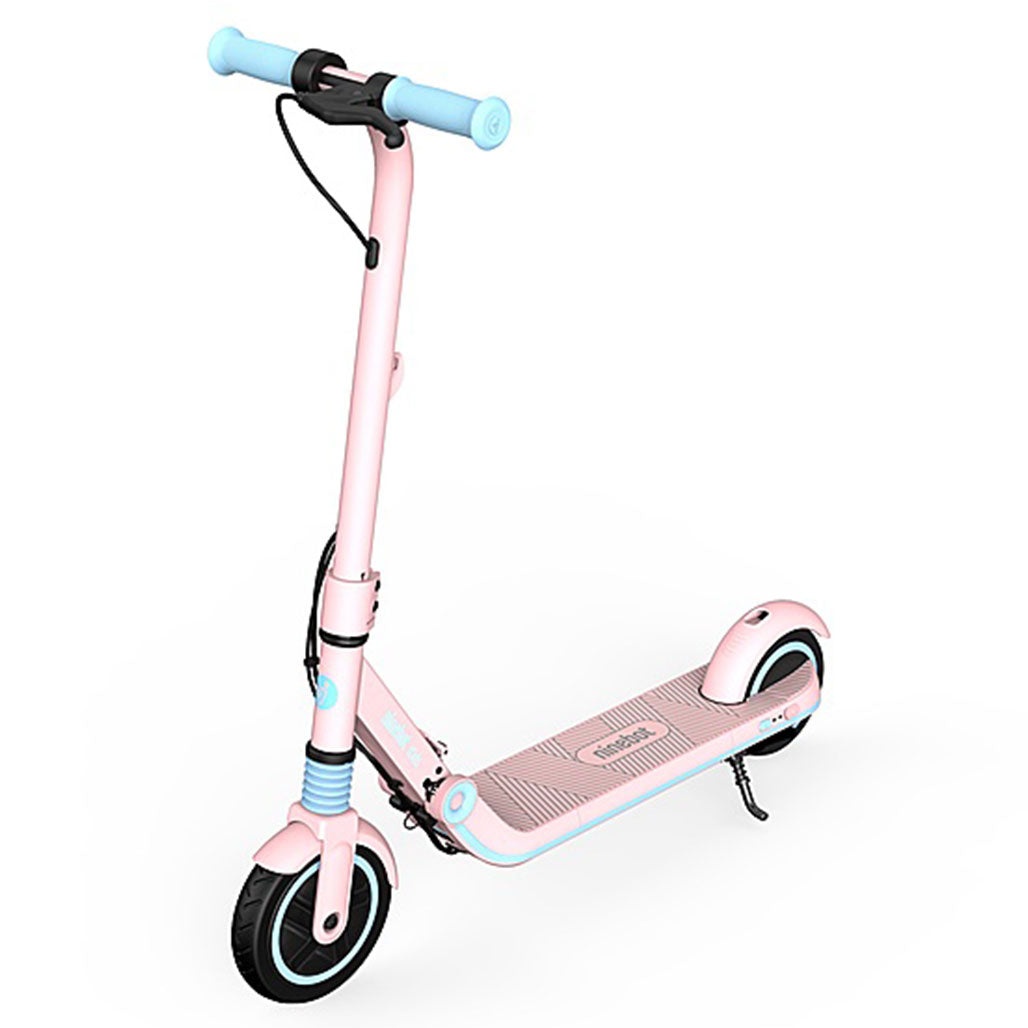
Segway Ninebot ZING E8 Foldable Electric Kick Scooter - Pink
Brand: Segway
All-Around Excellence: With a powerful motor of 130W, the Segway E8 kids electric scooter can reach to 8.7 mph, travel up to 6.3 miles, accommodate a max load of 110 lbs and suitable for children 6-12 years old with the height of 3’9”-4’9″. Safe &Comfortable Riding: E8 kids electric scooter is equipped with a high-performance handbrake system, which has the EBS energy recovery brake function. Rear fender has a brake function. Equipped with front shock absorption can provide smoothly ride. Lightweight and Foldable: With Aerospace-grade aluminum alloy body, the weight of the scooter is only 17.6lbs, which can be easily folded. The E8 electric scooter is lightweight, easy to fold, portable, and can be easily placed in the trunk. New Electric Boost Riding Mode: Ride Freely with Ease. Come and try a new way of riding kickscooters! Simply kick to start, the scooter will continue to glide without needing to press the throttle! The harder you kick, the faster the acceleration. Brake style: Regenerative brake + hand-operated brake + foot brake
Category: Sporting Goods > Outdoor Recreation > Riding Scooters > E-Scooters > Youth E-Scooters